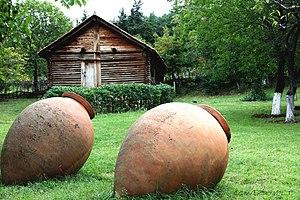
Le kvevri est une grande jarre de terre cuite, d'une contenance de 800 à 3 500 litres, originaire de la Géorgie.